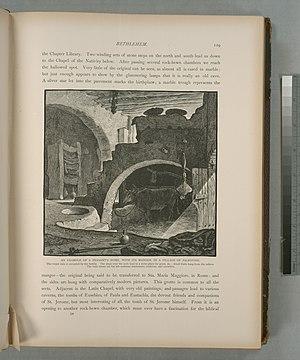
La révolte de Palestine est un soulèvement qui se déroule de mai à août 1834 à la suite de la première guerre égypto-ottomane, alors que la Syrie ottomane est temporairement détachée de l'Empire ottoman et placée sous la tutelle de Méhémet Ali, pacha d'Égypte, devenu pratiquement indépendant. Ce mouvement rassemble surtout des paysans, mécontents de la fiscalité et de la conscription introduits par l'administration égyptienne, mais aussi certains notables et des Bédouins. La révolte est écrasée par Ibrahim Pacha, fils de Méhémet Ali. La Palestine reste sous domination égyptienne jusqu'à la deuxième guerre égypto-ottomane où l'intervention des puissances occidentales la restitue au sultan.